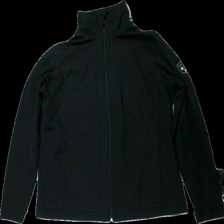
View: front
Type: Cardigan
Category: Ladies
Brand: Not in the list
Brand text on label: crivit
Colors: Black
Material: 100% polyester
Cut: Regular
Size: M
Season: All
Damage location: bottom right
Damage 2 location: middle left
Damage 3 location: middle right
Price range: 50-100
Recommended usage: Reuse
Description: svart kofta med dragkedja